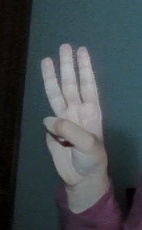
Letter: thaa